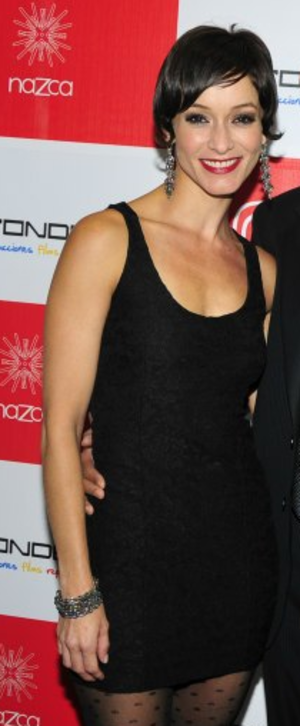
Jimena Estefanía Lindo Biondi, appelée Jimena Lindo, née le 9 décembre 1976 à Lima, est une actrice, danseuse et présentatrice de télévision péruvienne.